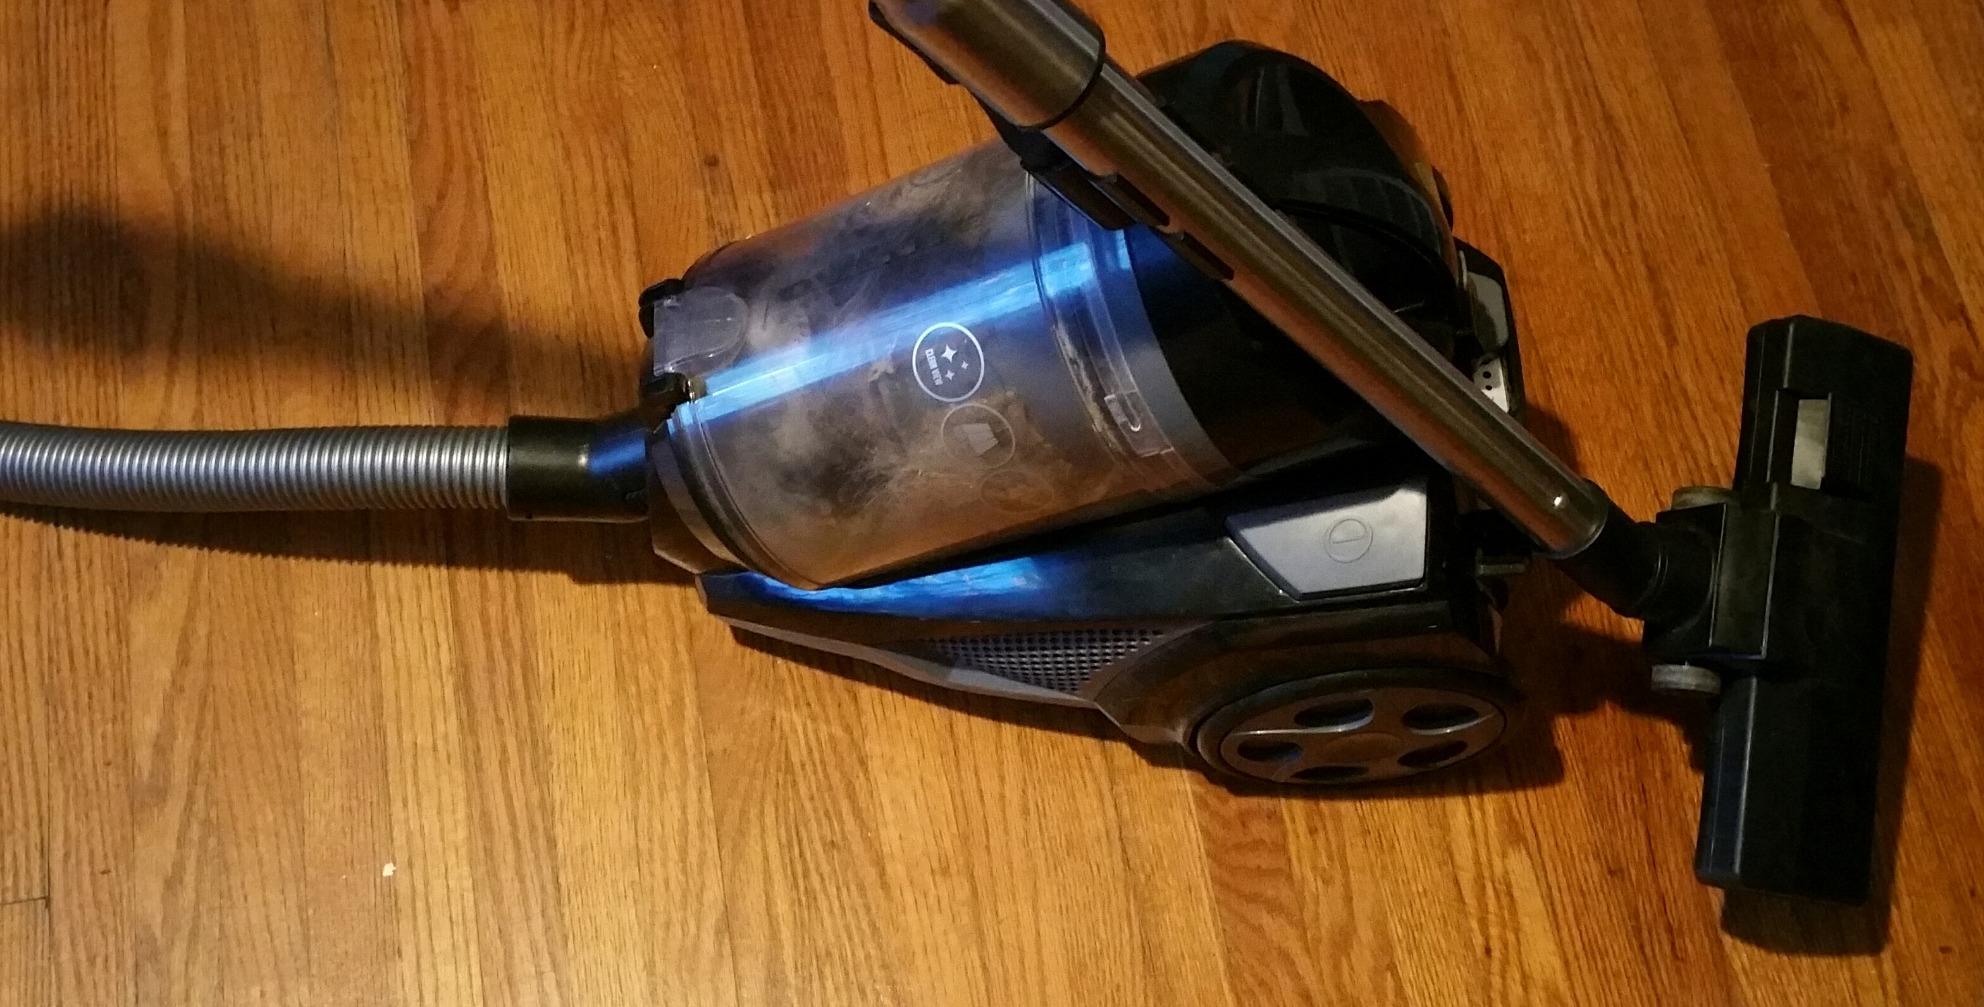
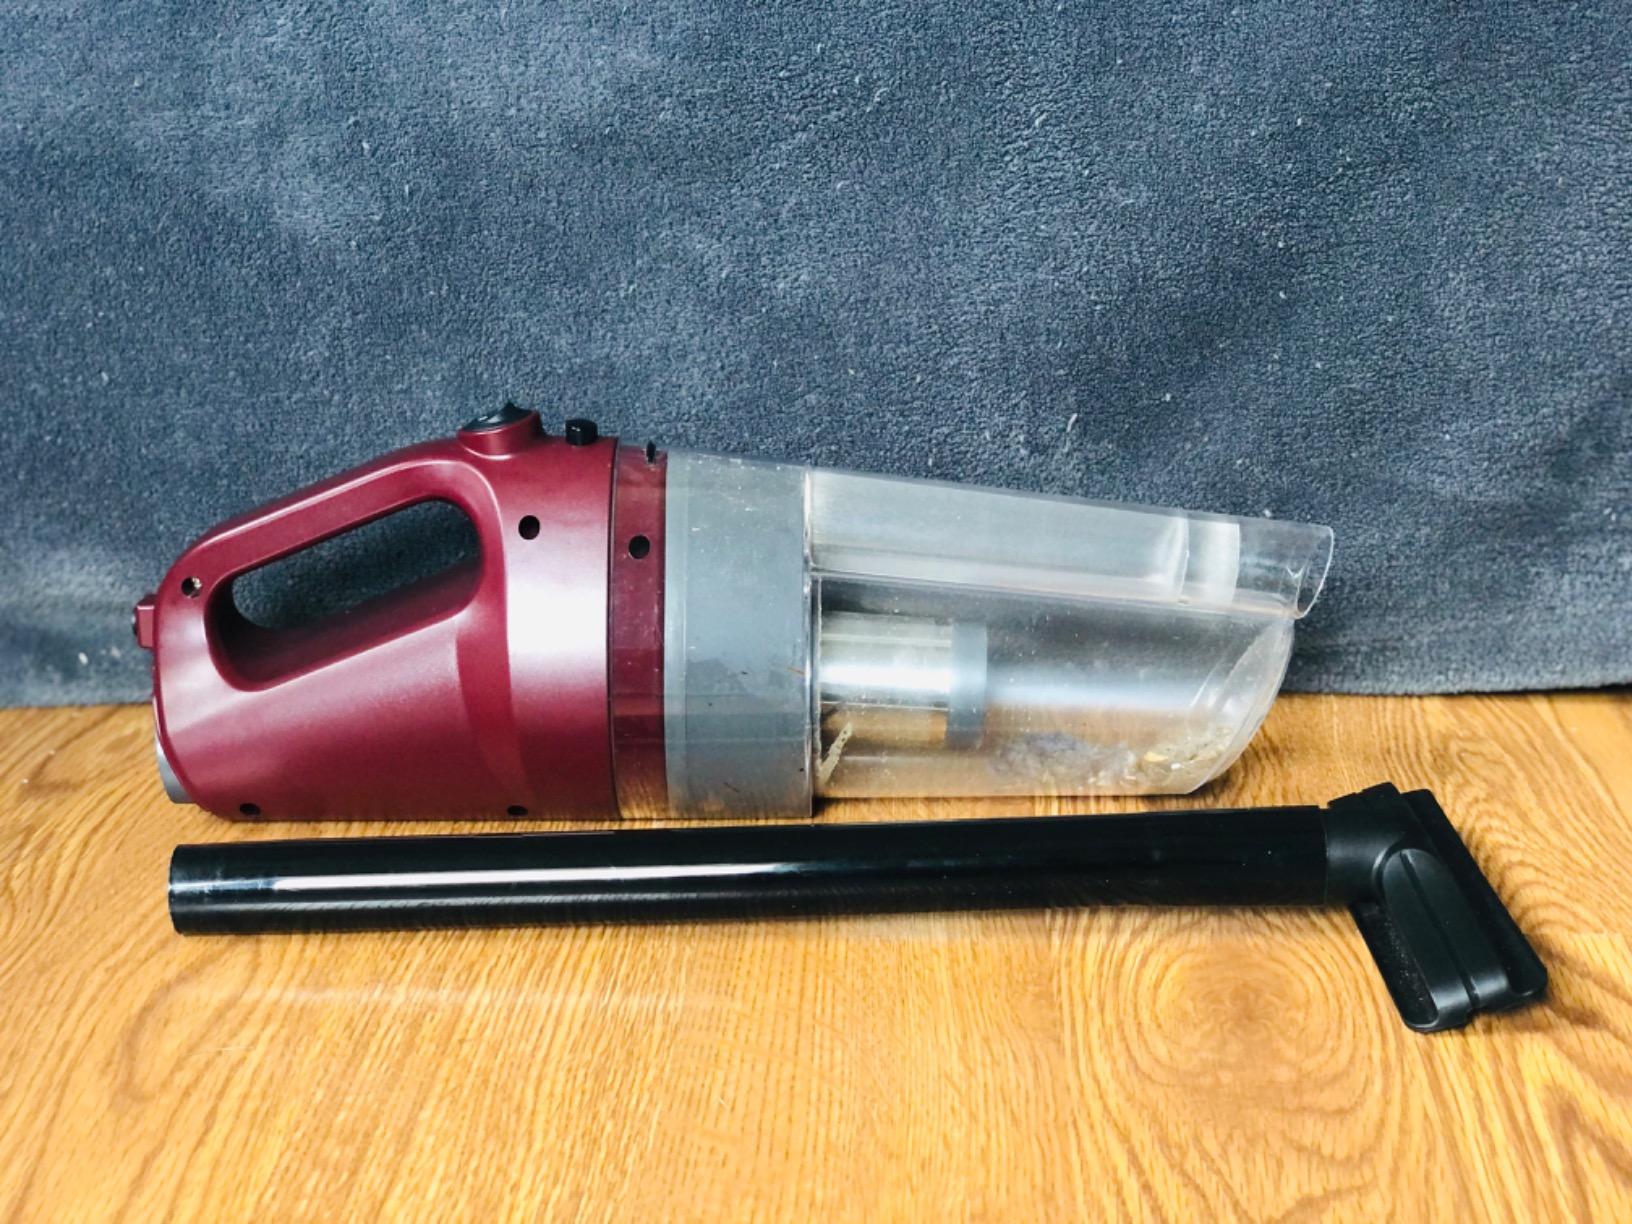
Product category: items_vacuum
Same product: no